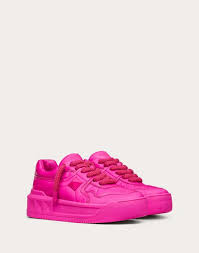
Label: Sneaker